Swastika Dutta

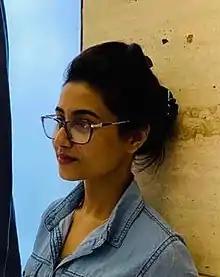
Dutta in 2020

Swastika Dutta (born 23 April) known mononymously as Swastika, is an Indian actress who works in Bengali cinema. She made her debut in 2015 Bengali film "Parbona Ami Chartey Tokey". She is known for her role as Dali in the comedy TV serial "Bhojo Gobindo" (2017), as Keka in the serial "Bijoyinee" (2018), and as Radhika in "Ki Kore Bolbo Tomay" (2019).